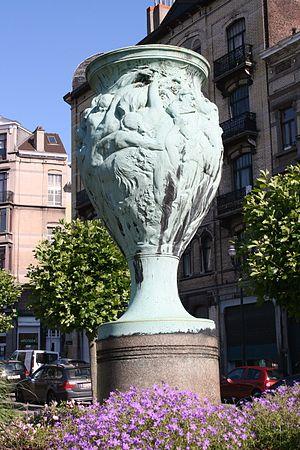
Vase installé avenue louis Bertrand, Schaerbeek (Bruxelles) à l'emplacement de l'ancienne église Saint-Servais
L'avenue Louis Bertrand est une avenue bruxelloise de la commune de Schaerbeek qui commence au pied de l'église Saint-Servais sur la chaussée de Haecht et descend vers le parc Josaphat en s'ouvrant en fourche, une branche se terminant au boulevard Lambermont et l'autre à l'avenue Paul Deschanel.
Godefroid Devreese est un sculpteur et médailleur belge, né à Courtrai en 1861 et mort à Bruxelles en 1941.